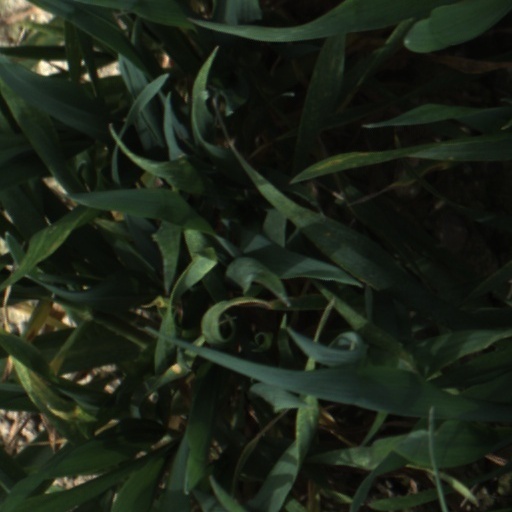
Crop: wheat